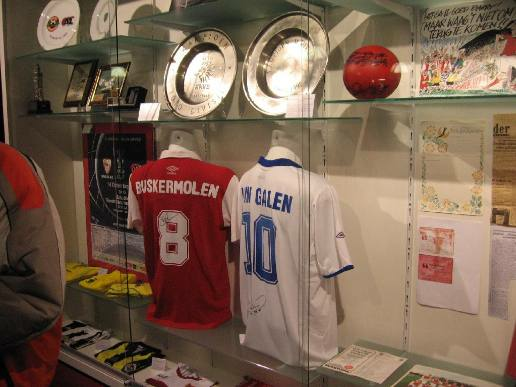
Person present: No